Exposure (photography)

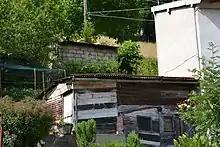
Buildings and trees photographed with an autoexposure time of 1/200 s

In manual mode, the photographer adjusts the lens aperture and/or shutter speed to achieve the desired exposure. Many photographers choose to control aperture and shutter independently because opening up the aperture increases exposure, but also decreases the depth of field, and a slower shutter increases exposure but also increases the opportunity for motion blur.